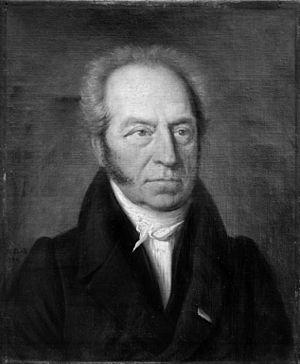
Johan Conrad Spengler
Johan Conrad Spengler. Maleri af J.L. Lund 1834. Statens Museum for Kunst
Johan Conrad Spengler var en dansk museumsmand og kunstkammerforvalter og søn af Lorenz Spengler.